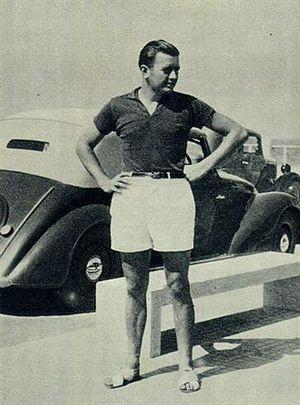
Bruno Mussolini est un aviateur italien. Fils du dirigeant italien Benito Mussolini et de Rachele Guidi, il a été officier de la Regia Aeronautica. Il reçut la Medaglia d'Oro al Valore Aeronautico et deux fois la Medaglia d'Argento al Valor Militare.